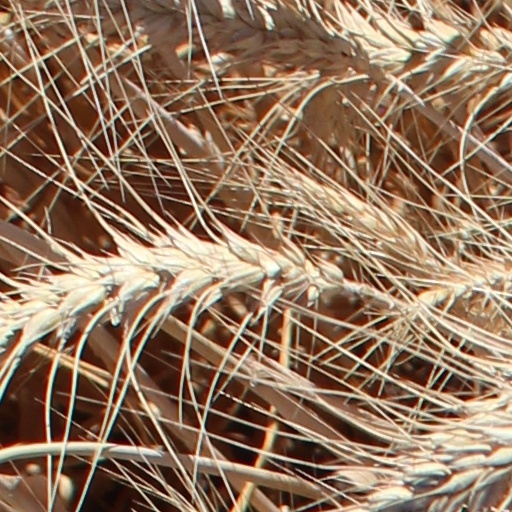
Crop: wheat